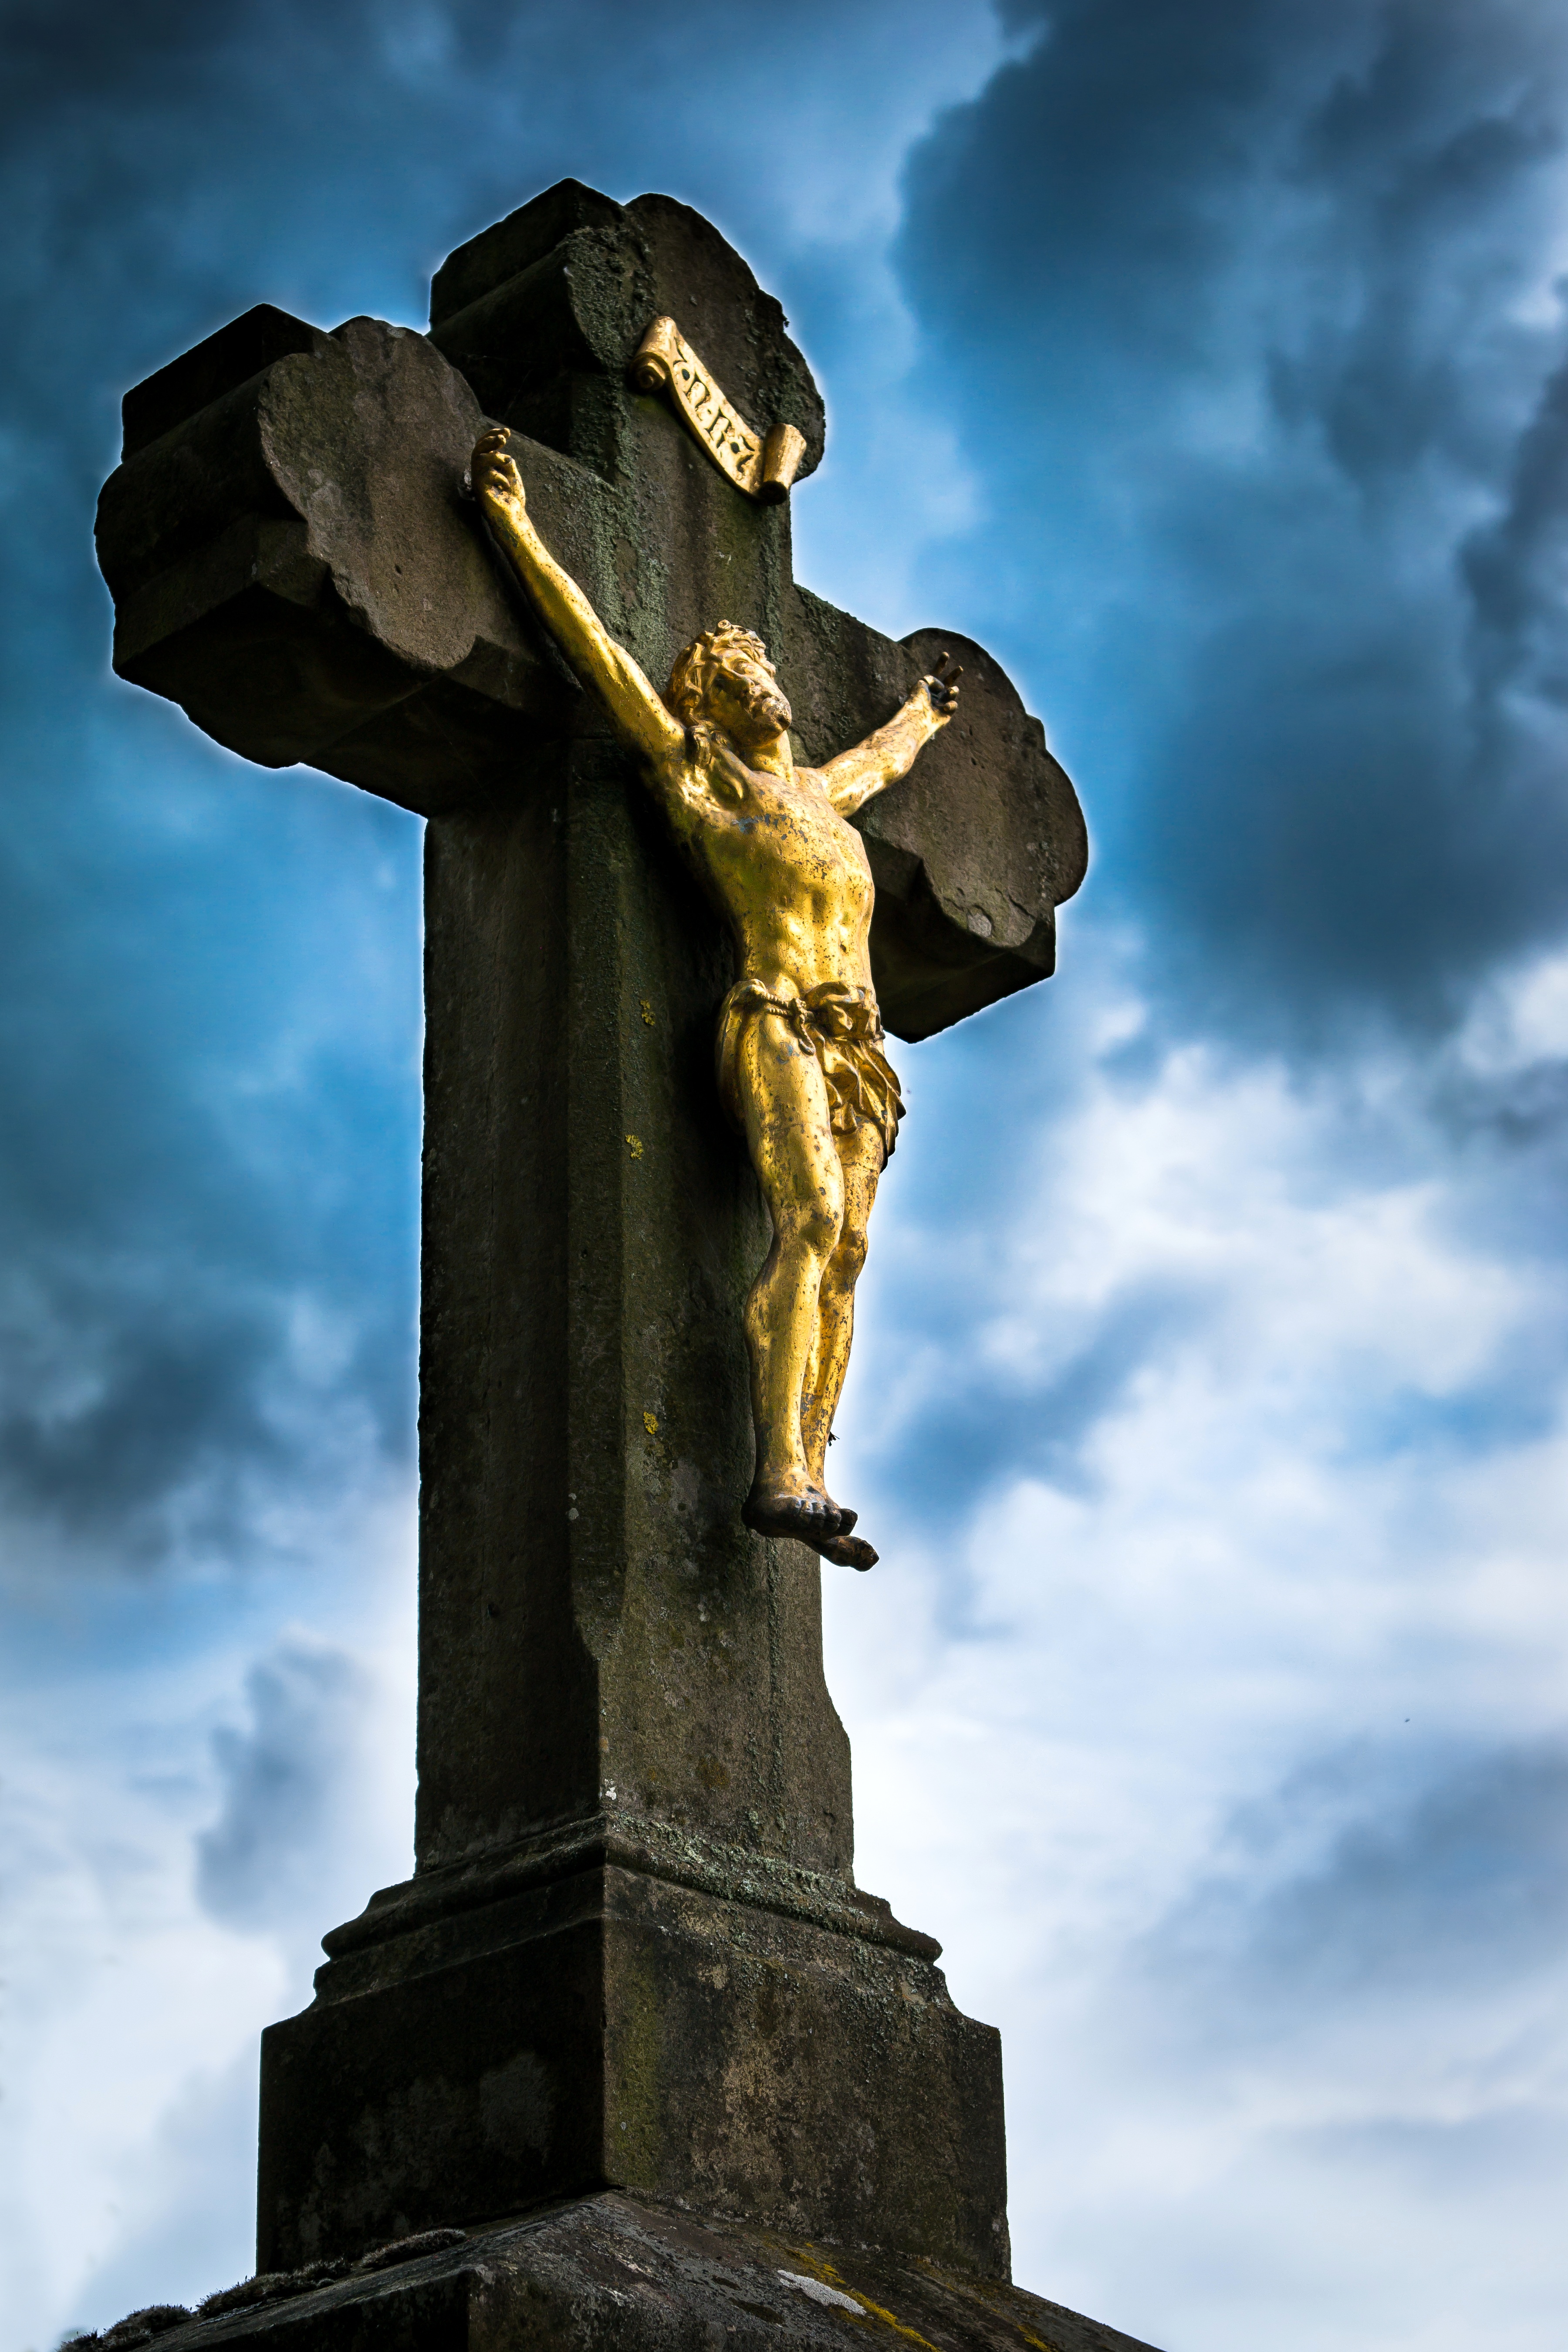
sky, monument, statue, symbol, religion, landmark, blue, cross, christian, death, sculpture, christ, art, faith, jesus, christianity, easter, crucifixion, resurrection, good friday